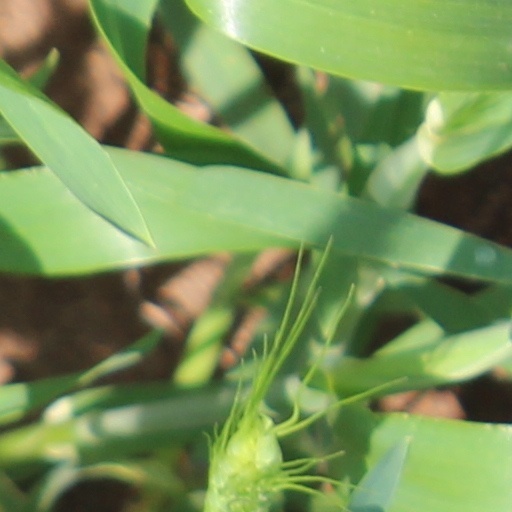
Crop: wheat